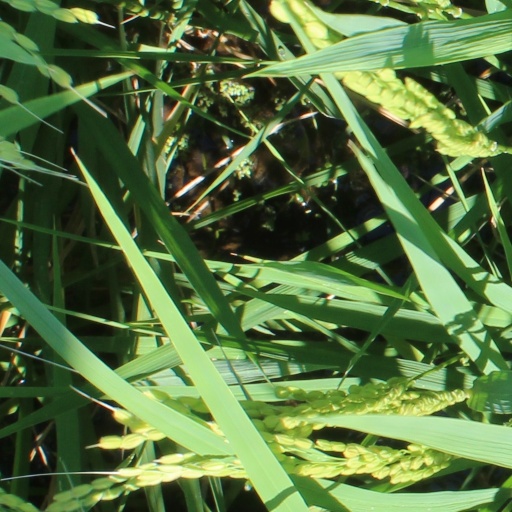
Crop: rice